Facing East from Indian Country

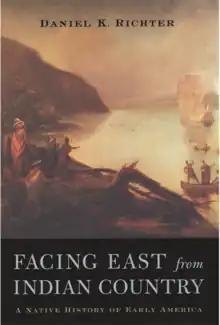

"Facing East from Indian Country: A Native History of Early America" is a work of Native American history by historian Daniel K. Richter that investigates the settlement of North America by Europeans from the perspective of American Indians. The book was a Pulitzer Prize finalist in 2002.